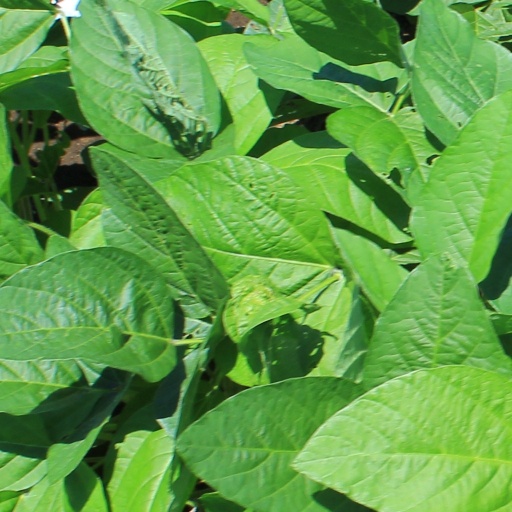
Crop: soybean